Athene cunicularia arubensis

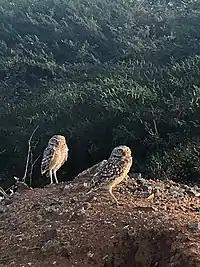
Shoco

The shoco is the native species most associated with Aruba. It is an integral part of the local culture and has traditionally served as a symbol of wisdom and knowledge. In 2015, the shoco was officially designated as the national symbol of Aruba, although it had been fulfilling this role since 2012. Since 2017, Aruba also has a national bird: the "prikichi" or Brown-throated parakeet (Aratinga pertinax arubensis). Out of the 270 bird species registered for Aruba, these two are found exclusively on the island.